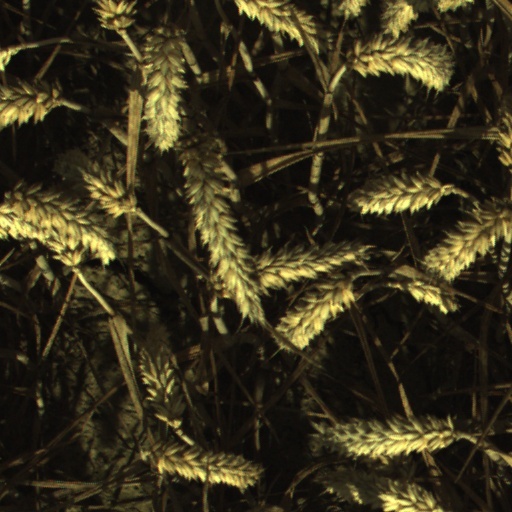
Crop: wheat